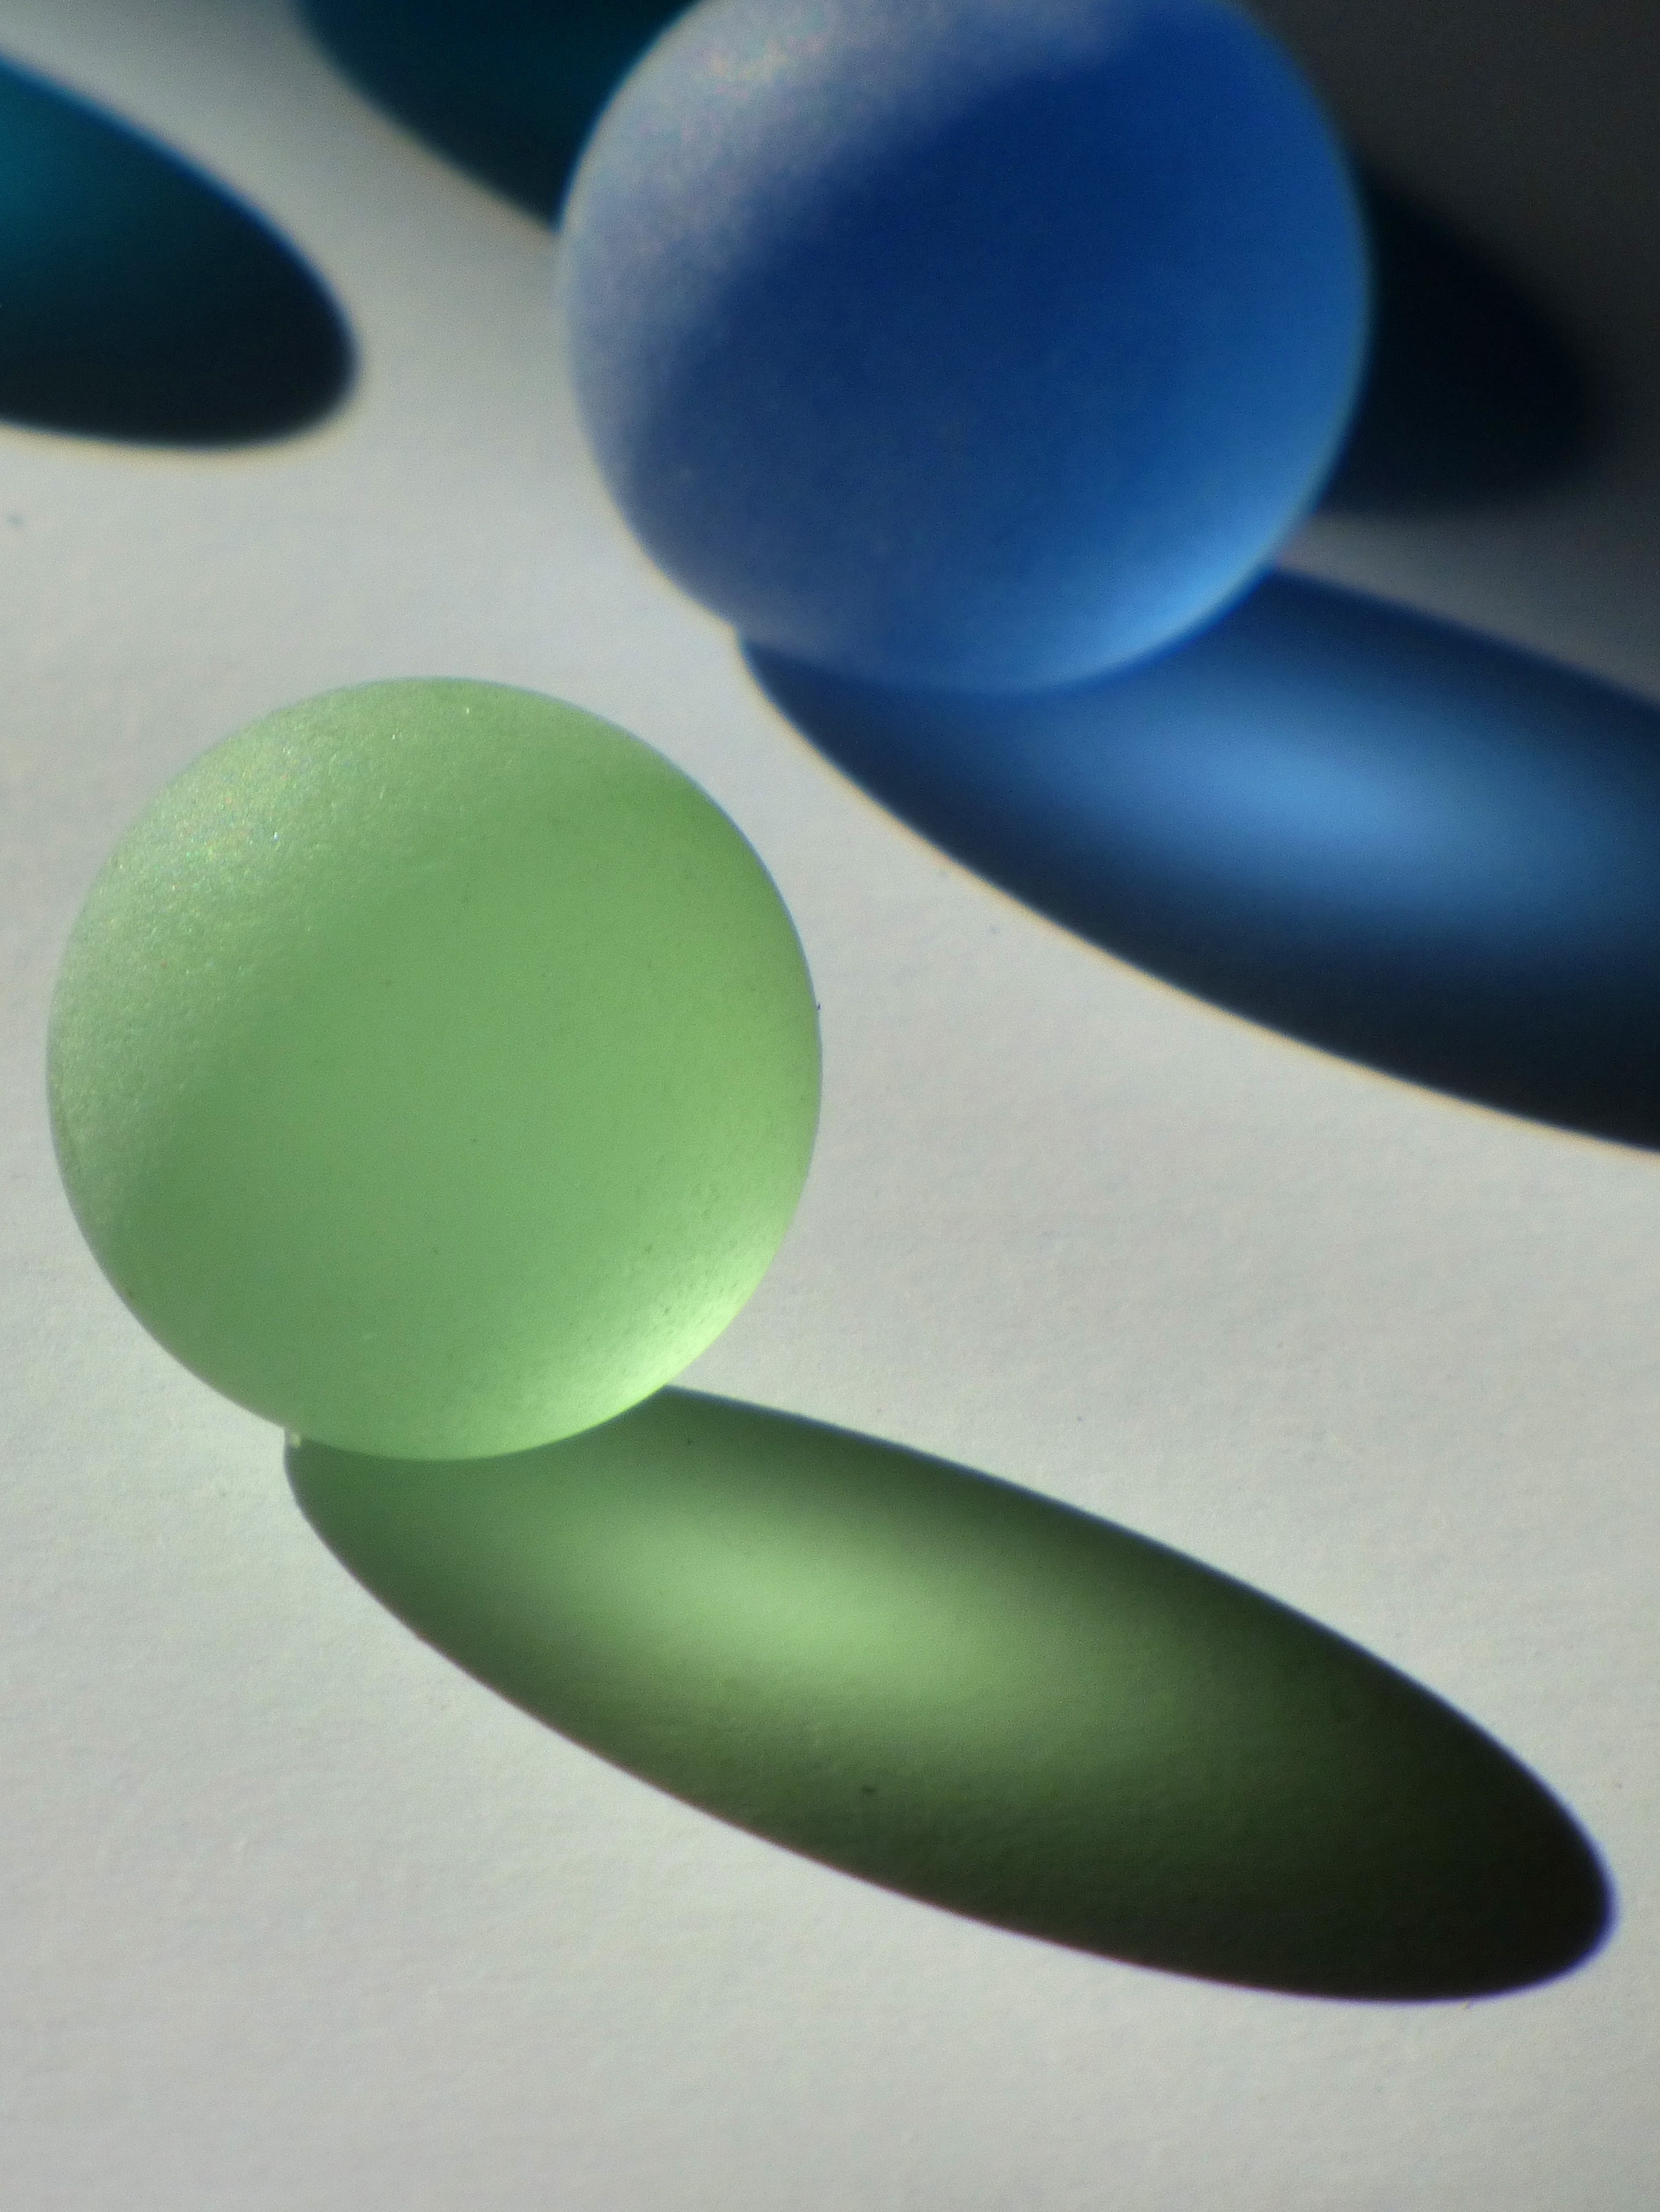
glass, decoration, green, color, shadow, blue, circle, colors, marbles, balls, shape, macro photography, crystal balls